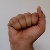
The image shows a hand gesture representing the letter 'A' in Indian Sign Language.